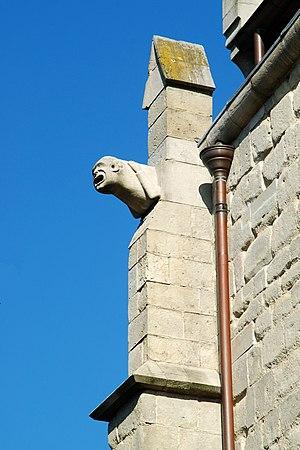
Belgique - Bruxelles - Ancienne église Notre-Dame de Laeken (gothique 13e siècle)
L'ancienne église Notre-Dame, située à Laeken, ancienne commune intégrée à la ville de Bruxelles en Belgique, est une église de style gothique dont il ne subsiste que le chœur.